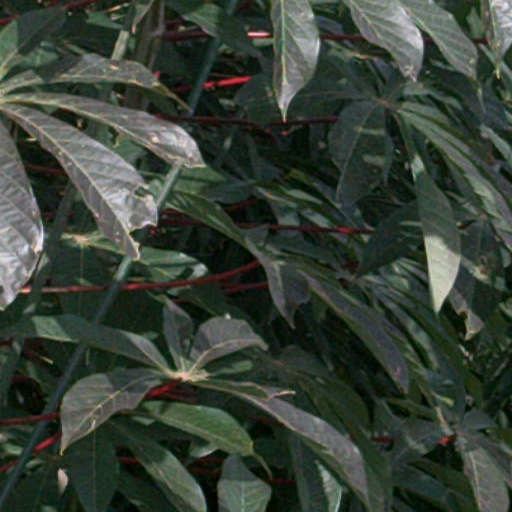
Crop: cassava